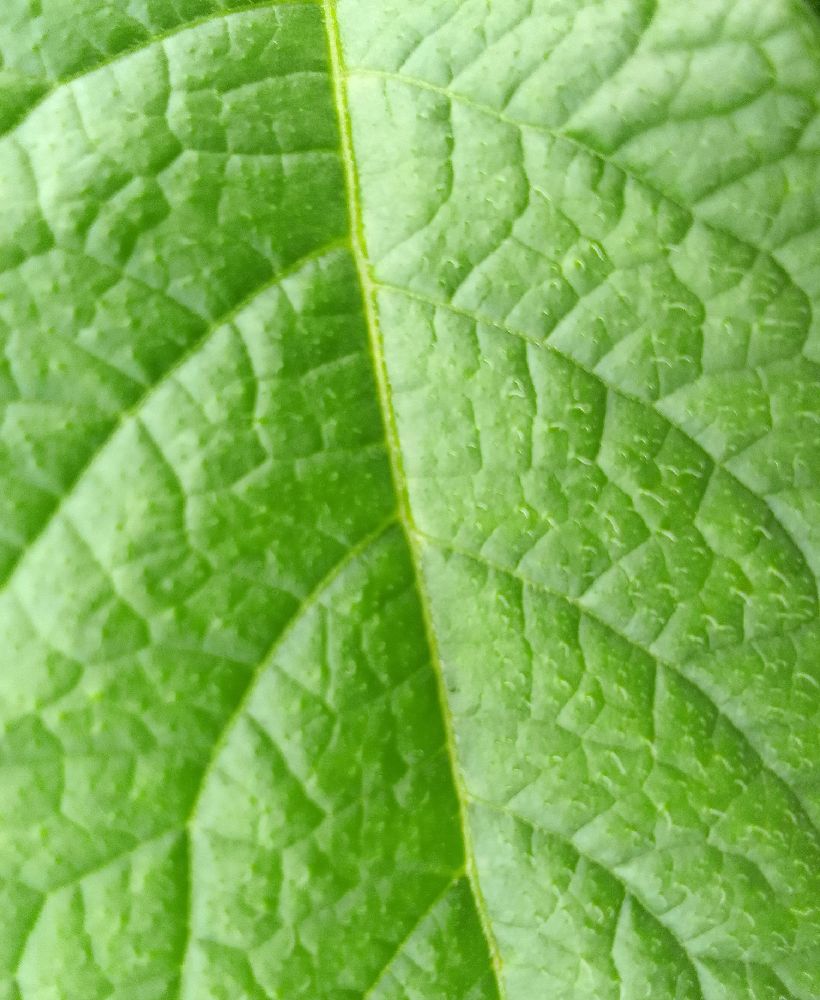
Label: Healthy